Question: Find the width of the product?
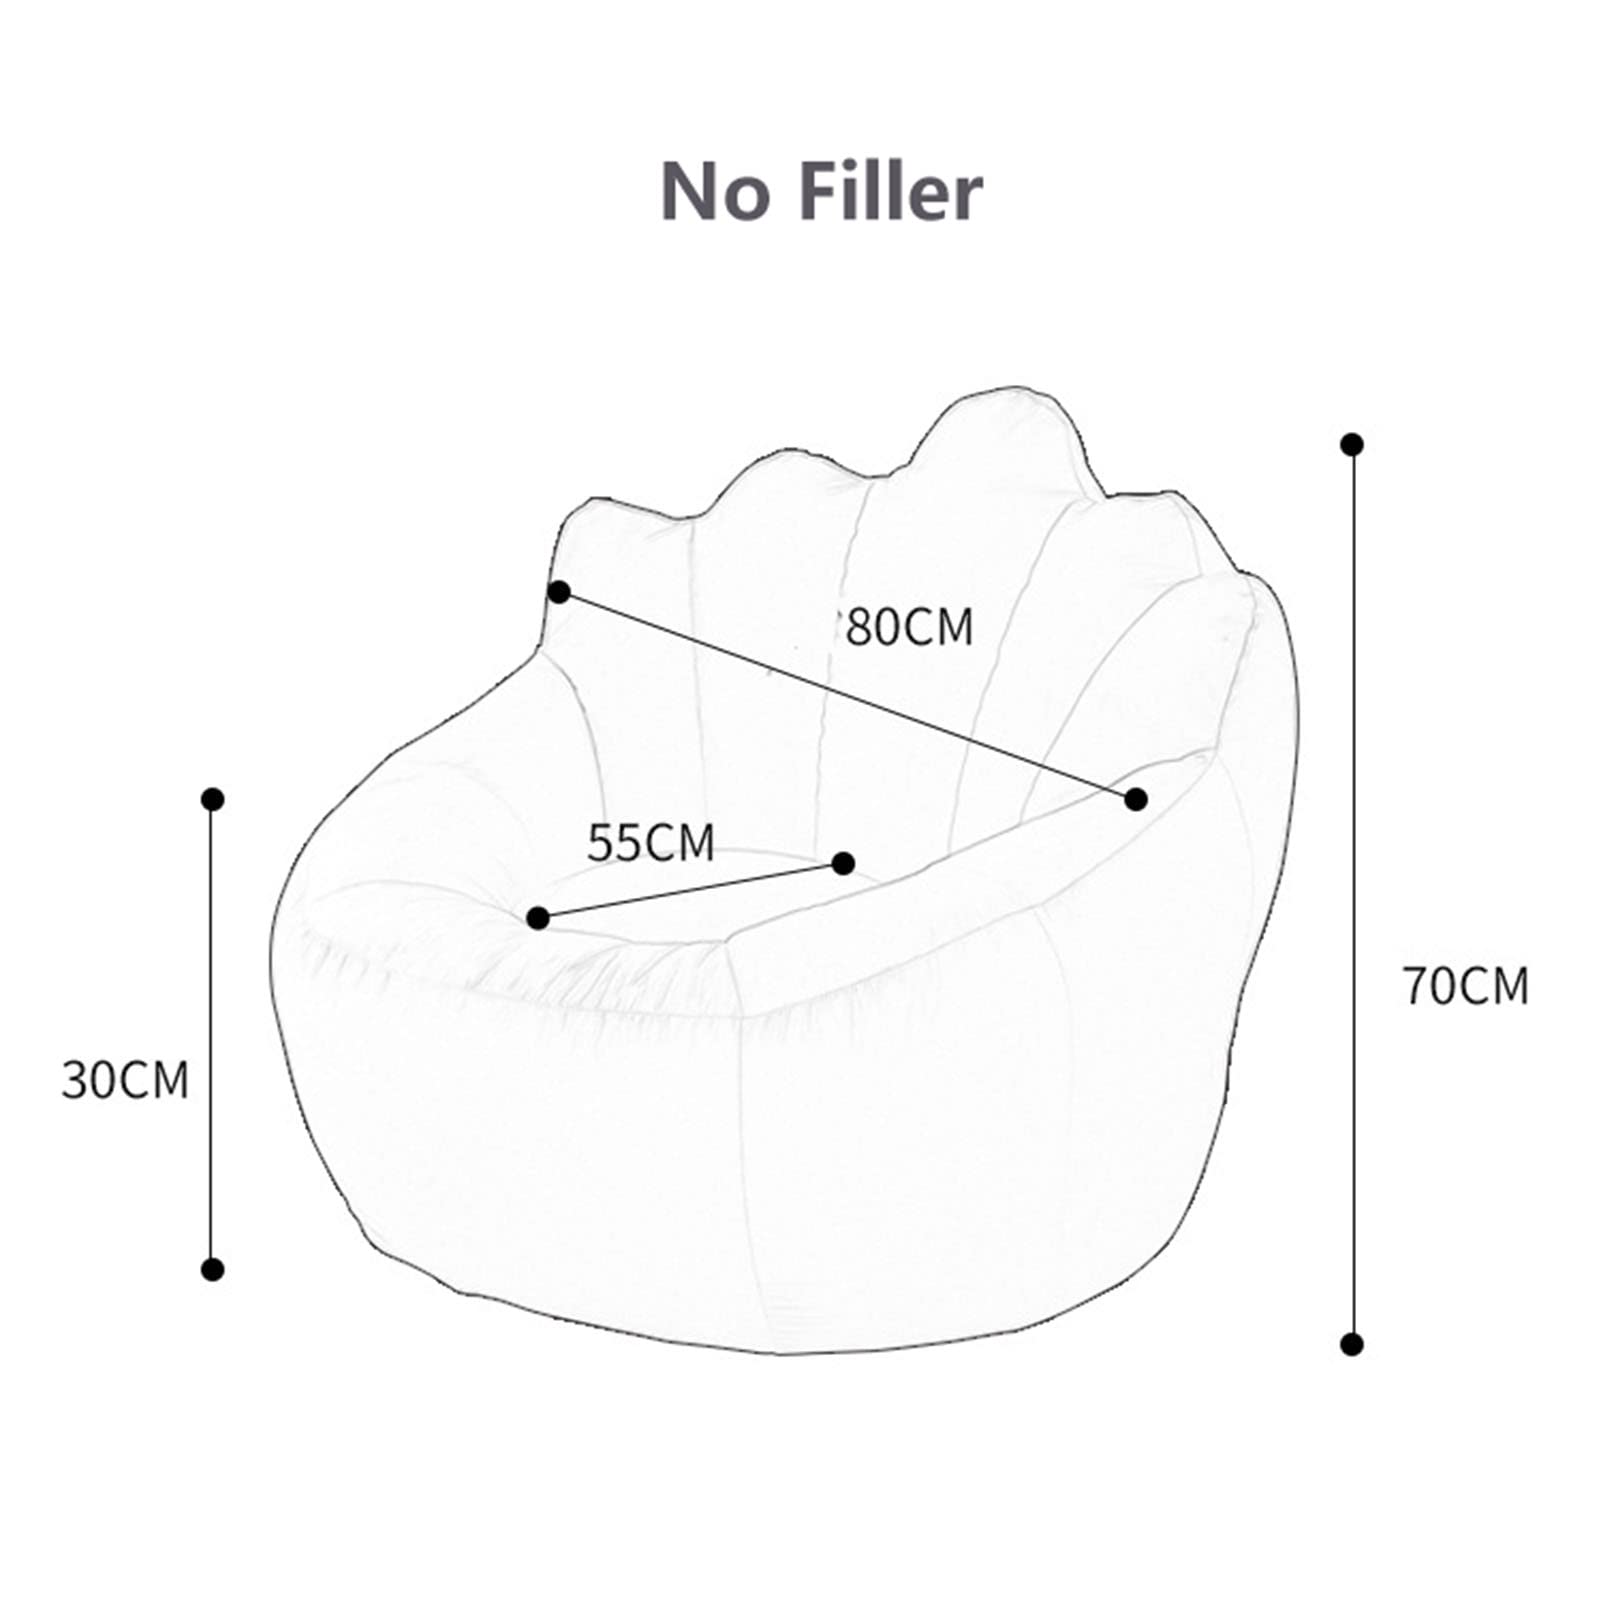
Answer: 80.0 centimetre